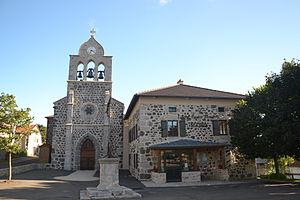
église et mairie d'Issanlas
Issanlas est une commune française, située dans le département de l'Ardèche en région Auvergne-Rhône-Alpes.